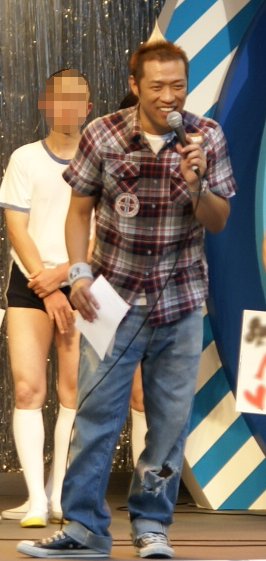
ฮานาวะ

| name = ฮานาวะ
| image = Hanawa Shiodome 20080803.JPG
| caption = ฮานาวะในเดือนสิงหาคม ค.ศ. 2008
| birth_place = คาซูกาเบะ จังหวัดไซตามะ ประเทศญี่ปุ่น
| medium = นักแสดงตลกและนักร้อง
| nationality = ญี่ปุ่น
| active = 1997- ปัจจุบัน
| employer = K Dash Stage
ฮานาวะ () เป็นนักร้องและนักแสดงตลกชาวญี่ปุ่นที่เติบโตในซางะ (เมือง)|เมืองซางะ เขามีชื่อเสียงจากเพลงตลกเกี่ยวกับจังหวัดซางะและความแปลกประหลาดในจังหวัดนี้
== โฆษณาโทรทัศน์ ==
* ถั่วเขียว|ถั่วงอกของ ยูกิงูนิ ไมตาเกะ Hanawa Schedule (Teichiku Entertainment website).
== ภาพยนตร์ ==
*"รายชื่อภาพยนตร์ดิจิมอน|Digimon Savers: Ultimate Power! Burst Mode Activated!!" (อาร์โกมอน)
== อ้างอิง ==
== แหล่งข้อมูลอื่น ==
* Hanawa on Teichiku Entertainment website
* Yukiguni Maitake website
หมวดหมู่:นักแสดงตลกชาวญี่ปุ่น
หมวดหมู่:บุคคลที่ยังมีชีวิตอยู่
หมวดหมู่:บุคคลจากซางะ
หมวดหมู่:นักดนตรีจากจังหวัดซางะ
หมวดหมู่:นักดนตรีจากจังหวัดไซตามะ
หมวดหมู่:บุคคลจากคาซูกาเบะ